Pomorska Street, Bydgoszcz

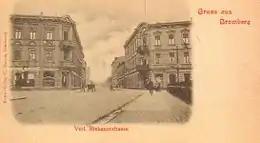
View of northern part of Pomorska ca 1907

The axis has since long been the path linking Bydgoszcz to Świecie, , hence its name on one of the first recorded maps from 1800, "Der weg nach Schwetz" ("The road to Świecie").